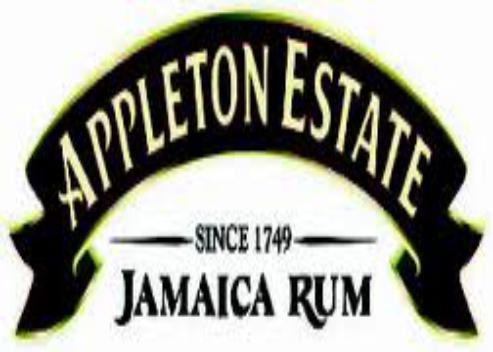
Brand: Appleton Estate
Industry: Food